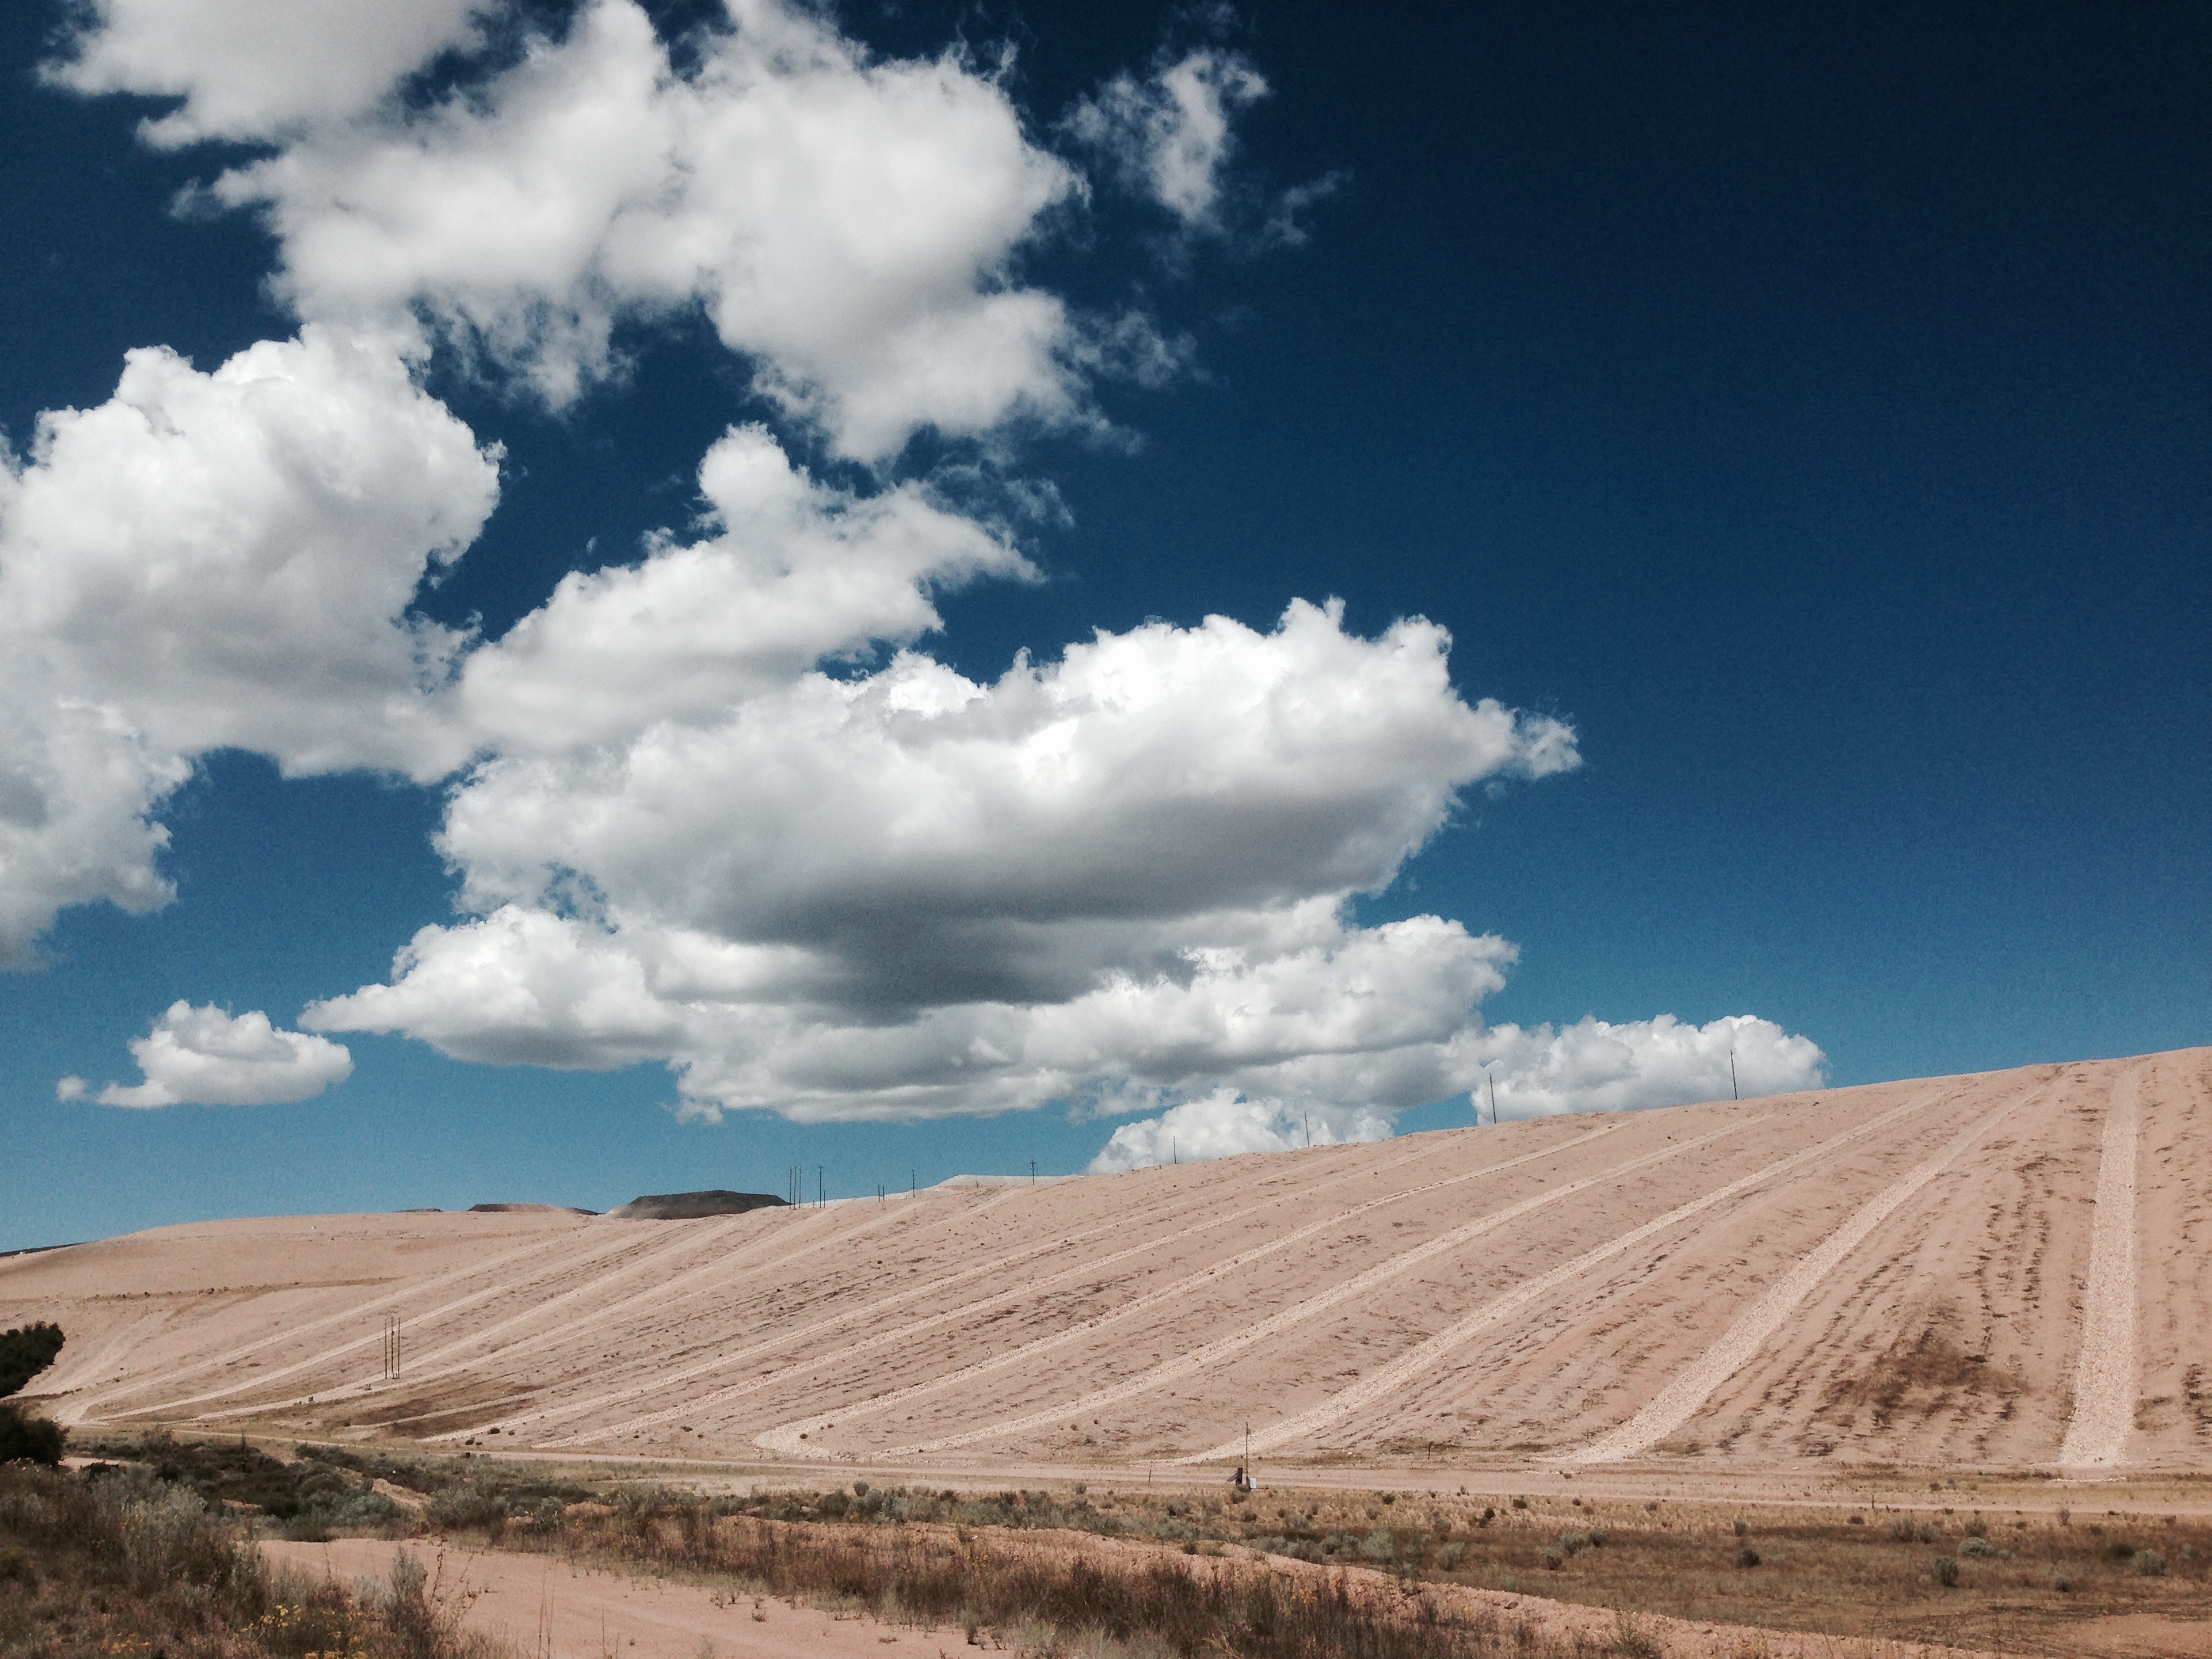
landscape, horizon, cloud, sky, field, prairie, hill, soil, agriculture, plain, grassland, badlands, plateau, ecosystem, steppe, rural area, meteorological phenomenon, natural environment, grass family